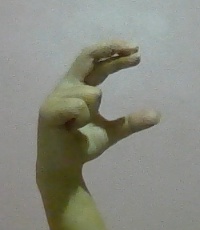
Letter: thal